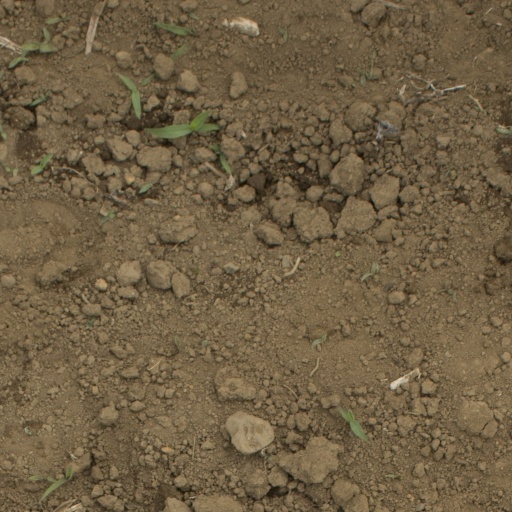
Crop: Jerusalem artichoke